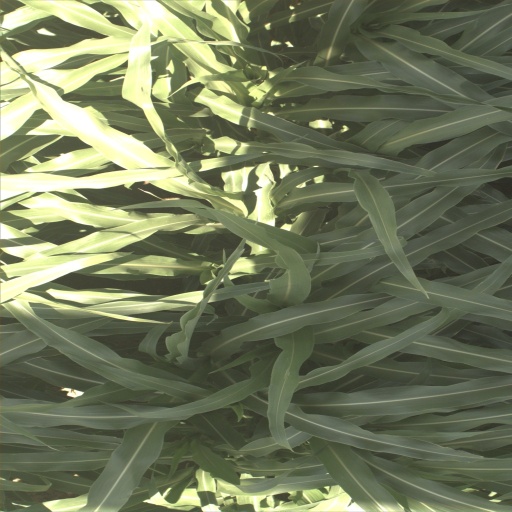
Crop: sorghum